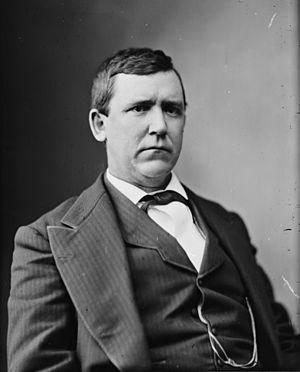
Depuis son admission à l'Union, le 15 juin 1836, l'État de l'Arkansas élit deux sénateurs, membres du Sénat fédéral.
Arkansas vote d'abord pour rester dans l'Union. Mais après l'appel de Lincoln pour des troupes de chaque État de l'Union afin de réprimer la rébellion, à la suite de la capture de fort Sumter, il fait sécession et joue ensuite un rôle majeur dans le contrôle du Mississippi et des États voisins.
Augustus Hill Garland, né le 11 juin 1832 dans le comté de Tipton et mort le 26 janvier 1899 à Washington, est un juriste et homme politique américain. Membre du Parti démocrate, il est représentant puis sénateur de l'Arkansas dans le Congrès des États confédérés, avant de devenir gouverneur et sénateur de l'Arkansas une fois la guerre de Sécession terminée. Il occupe également le poste de procureur général des États-Unis entre 1885 et 1889 dans la première administration du président Grover Cleveland, avant de se retirer de la vie politique afin d'exercer le droit.